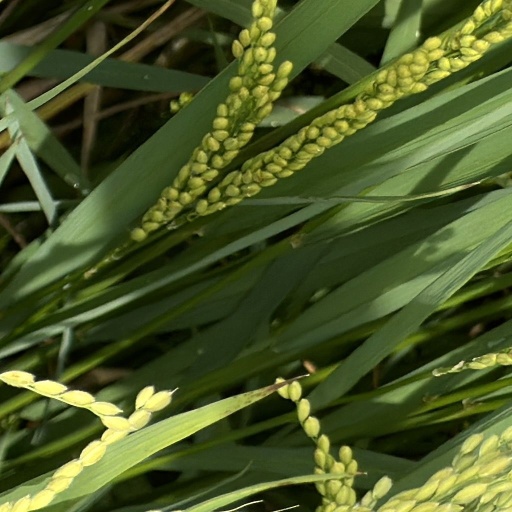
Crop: rice